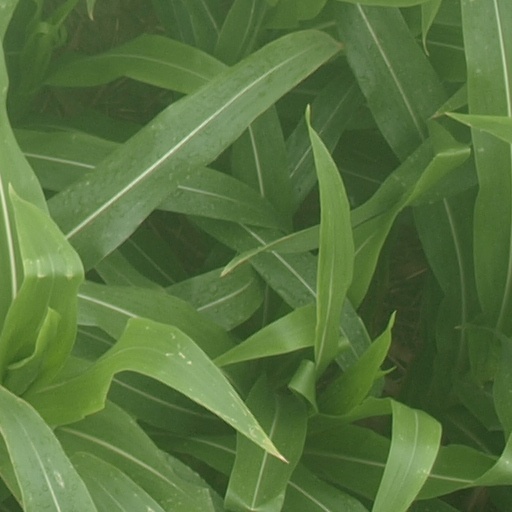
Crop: maize; corn